81st Street–Museum of Natural History station

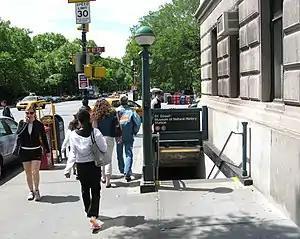
Northwest entrance

The 81st Street–Museum of Natural History station is a local station on the IND Eighth Avenue Line of the New York City Subway. It is served by the B on weekdays, the C train at all times except nights, and the A train during late nights only.